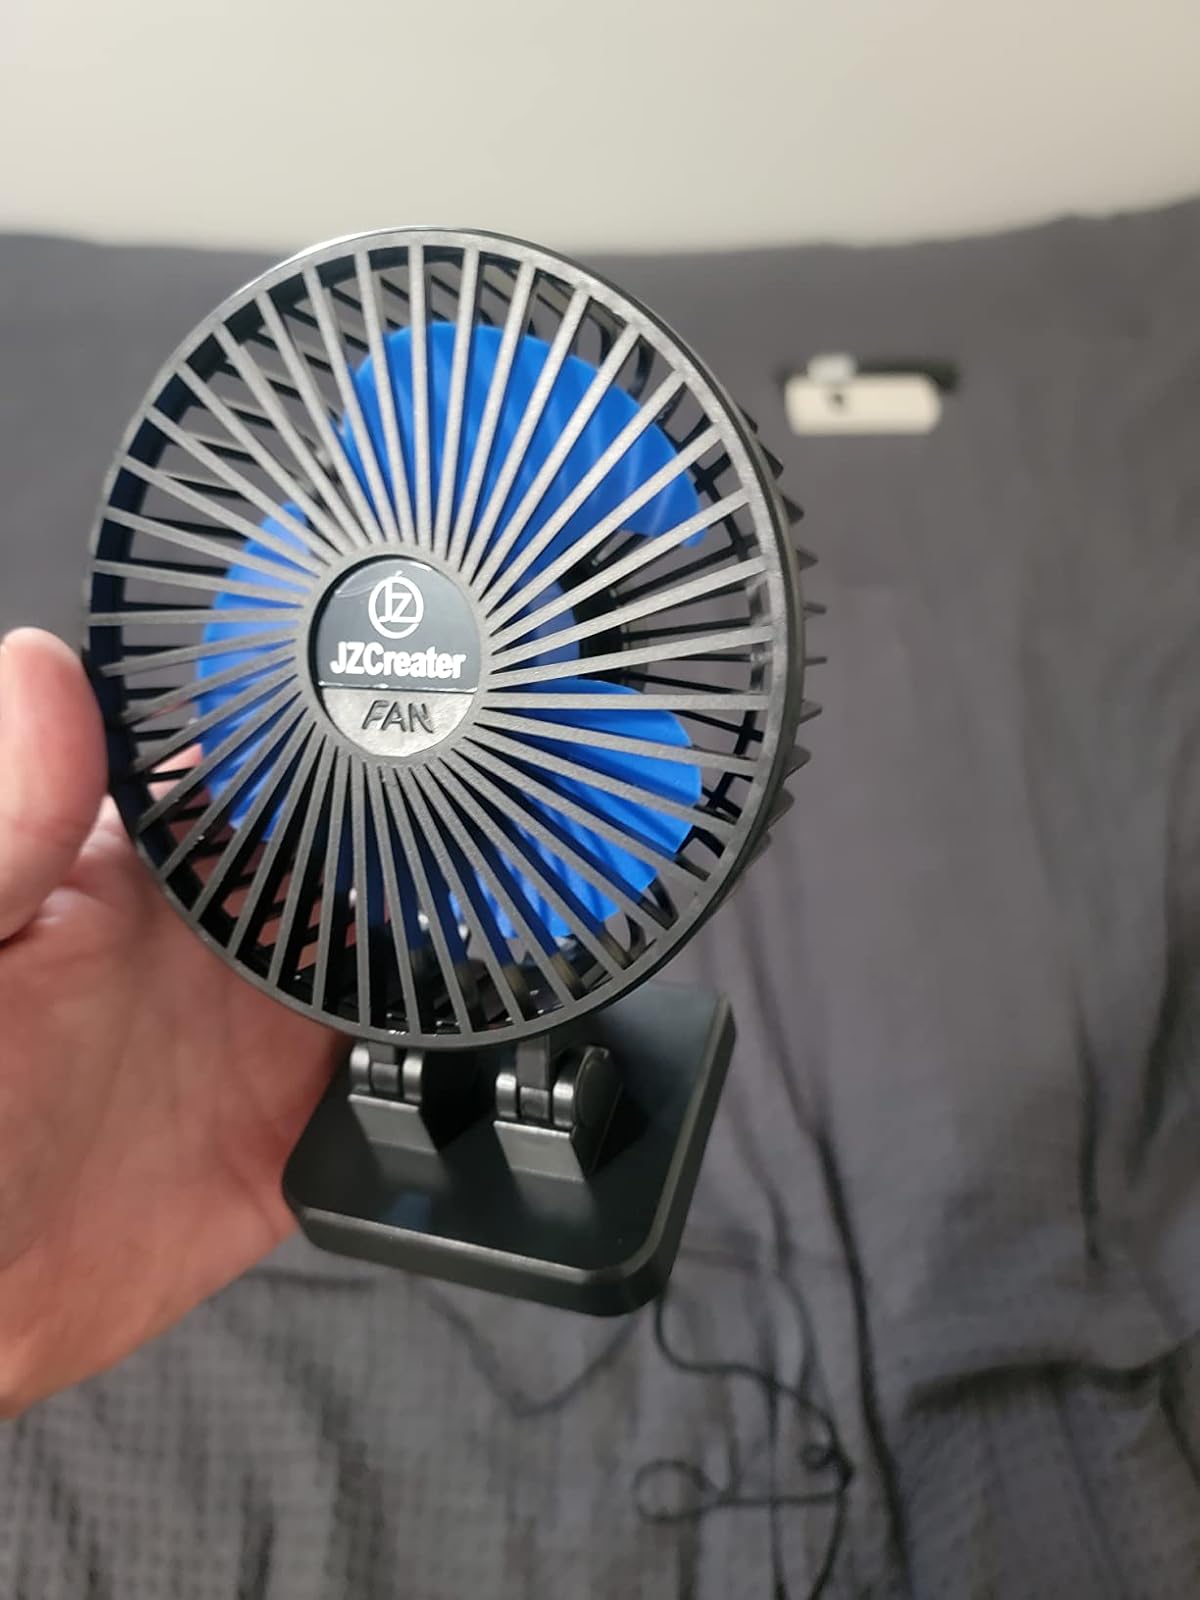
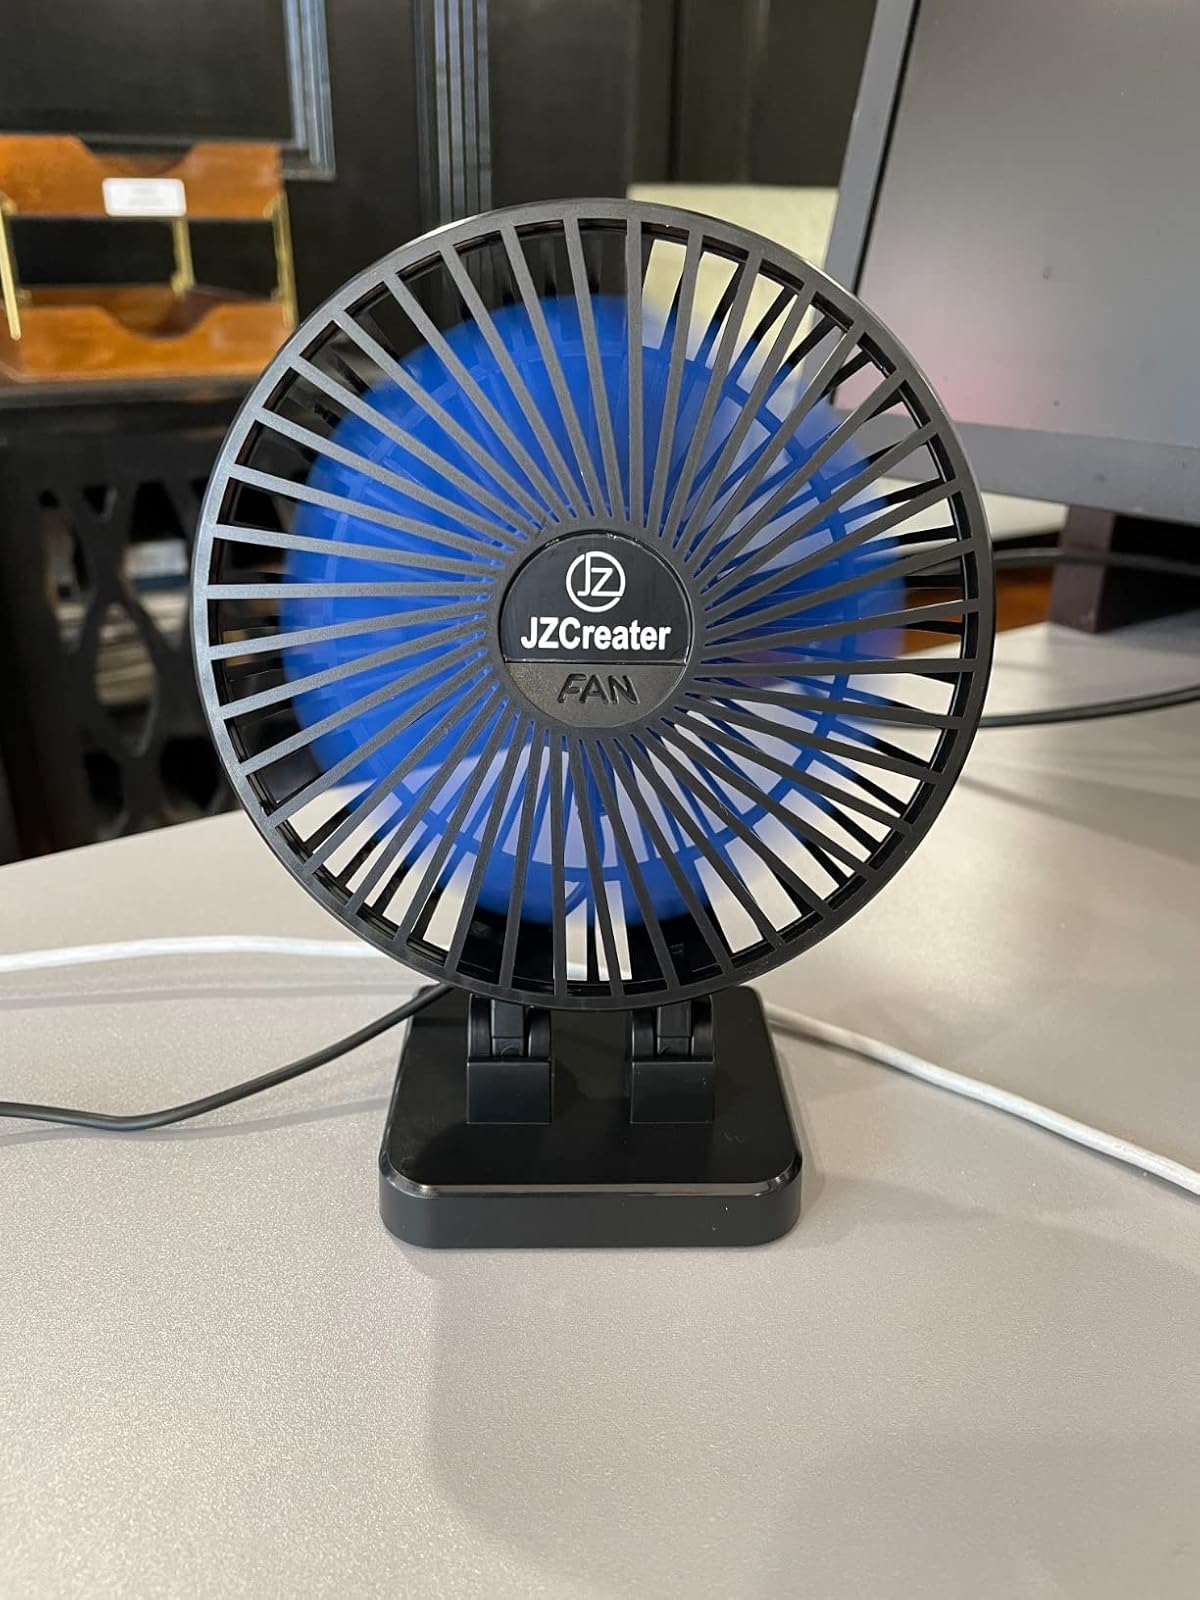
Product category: fan
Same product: yes